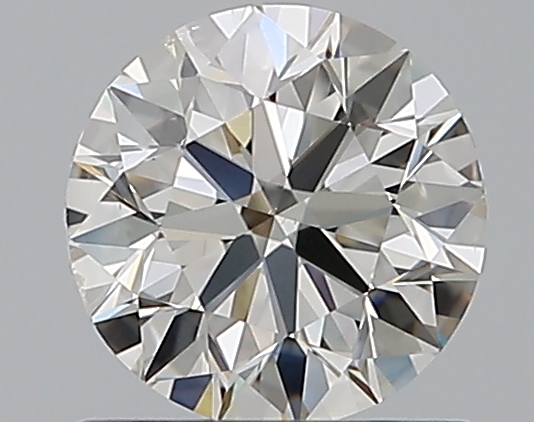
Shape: round
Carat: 0.8
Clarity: SI1
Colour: I
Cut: EX
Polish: EX
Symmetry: EX
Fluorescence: N
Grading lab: GIA
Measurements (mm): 5.88 x 5.92 x 3.7